The Reason I Jump

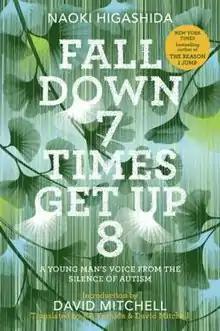

Fall Down 7 Times Get Up 8: A Young Man's Voice from the Silence of Autism is a follow-up to "The Reason I Jump", written in 2015 and credited to the same author, Higashida, when he was between the ages of 18 and 22. Higashida has autism and his verbal communication skills are limited, but is said to be able to communicate by pointing at letters on an alphabet chart. Skeptics have claimed that there is no proof that Higashida can communicate independently, and that the English translation represents the ideals of author David Mitchell and Keiko Yoshida. In response, Mitchell claims that there is video evidence showing that Higashida can type independently.